The Yes Man

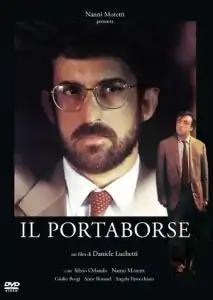
Film poster

The Yes Man is a 1991 Italian drama film directed by Daniele Luchetti. It was entered into the 1991 Cannes Film Festival.